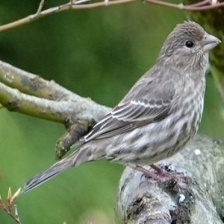
Species: HOUSE FINCH
Scientific name: HAEMORHOUS MEXICANUS
ImageNet parent category: house_finch